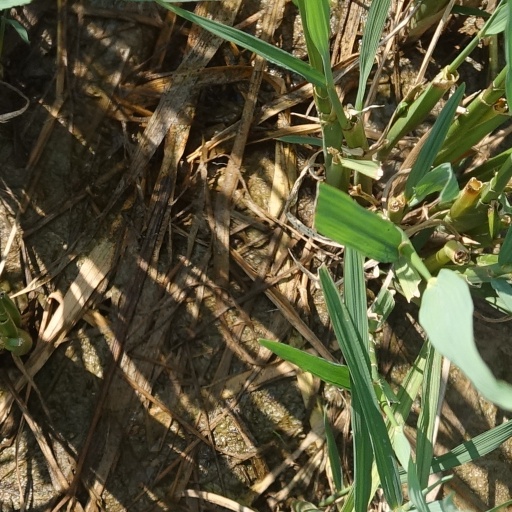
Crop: rice